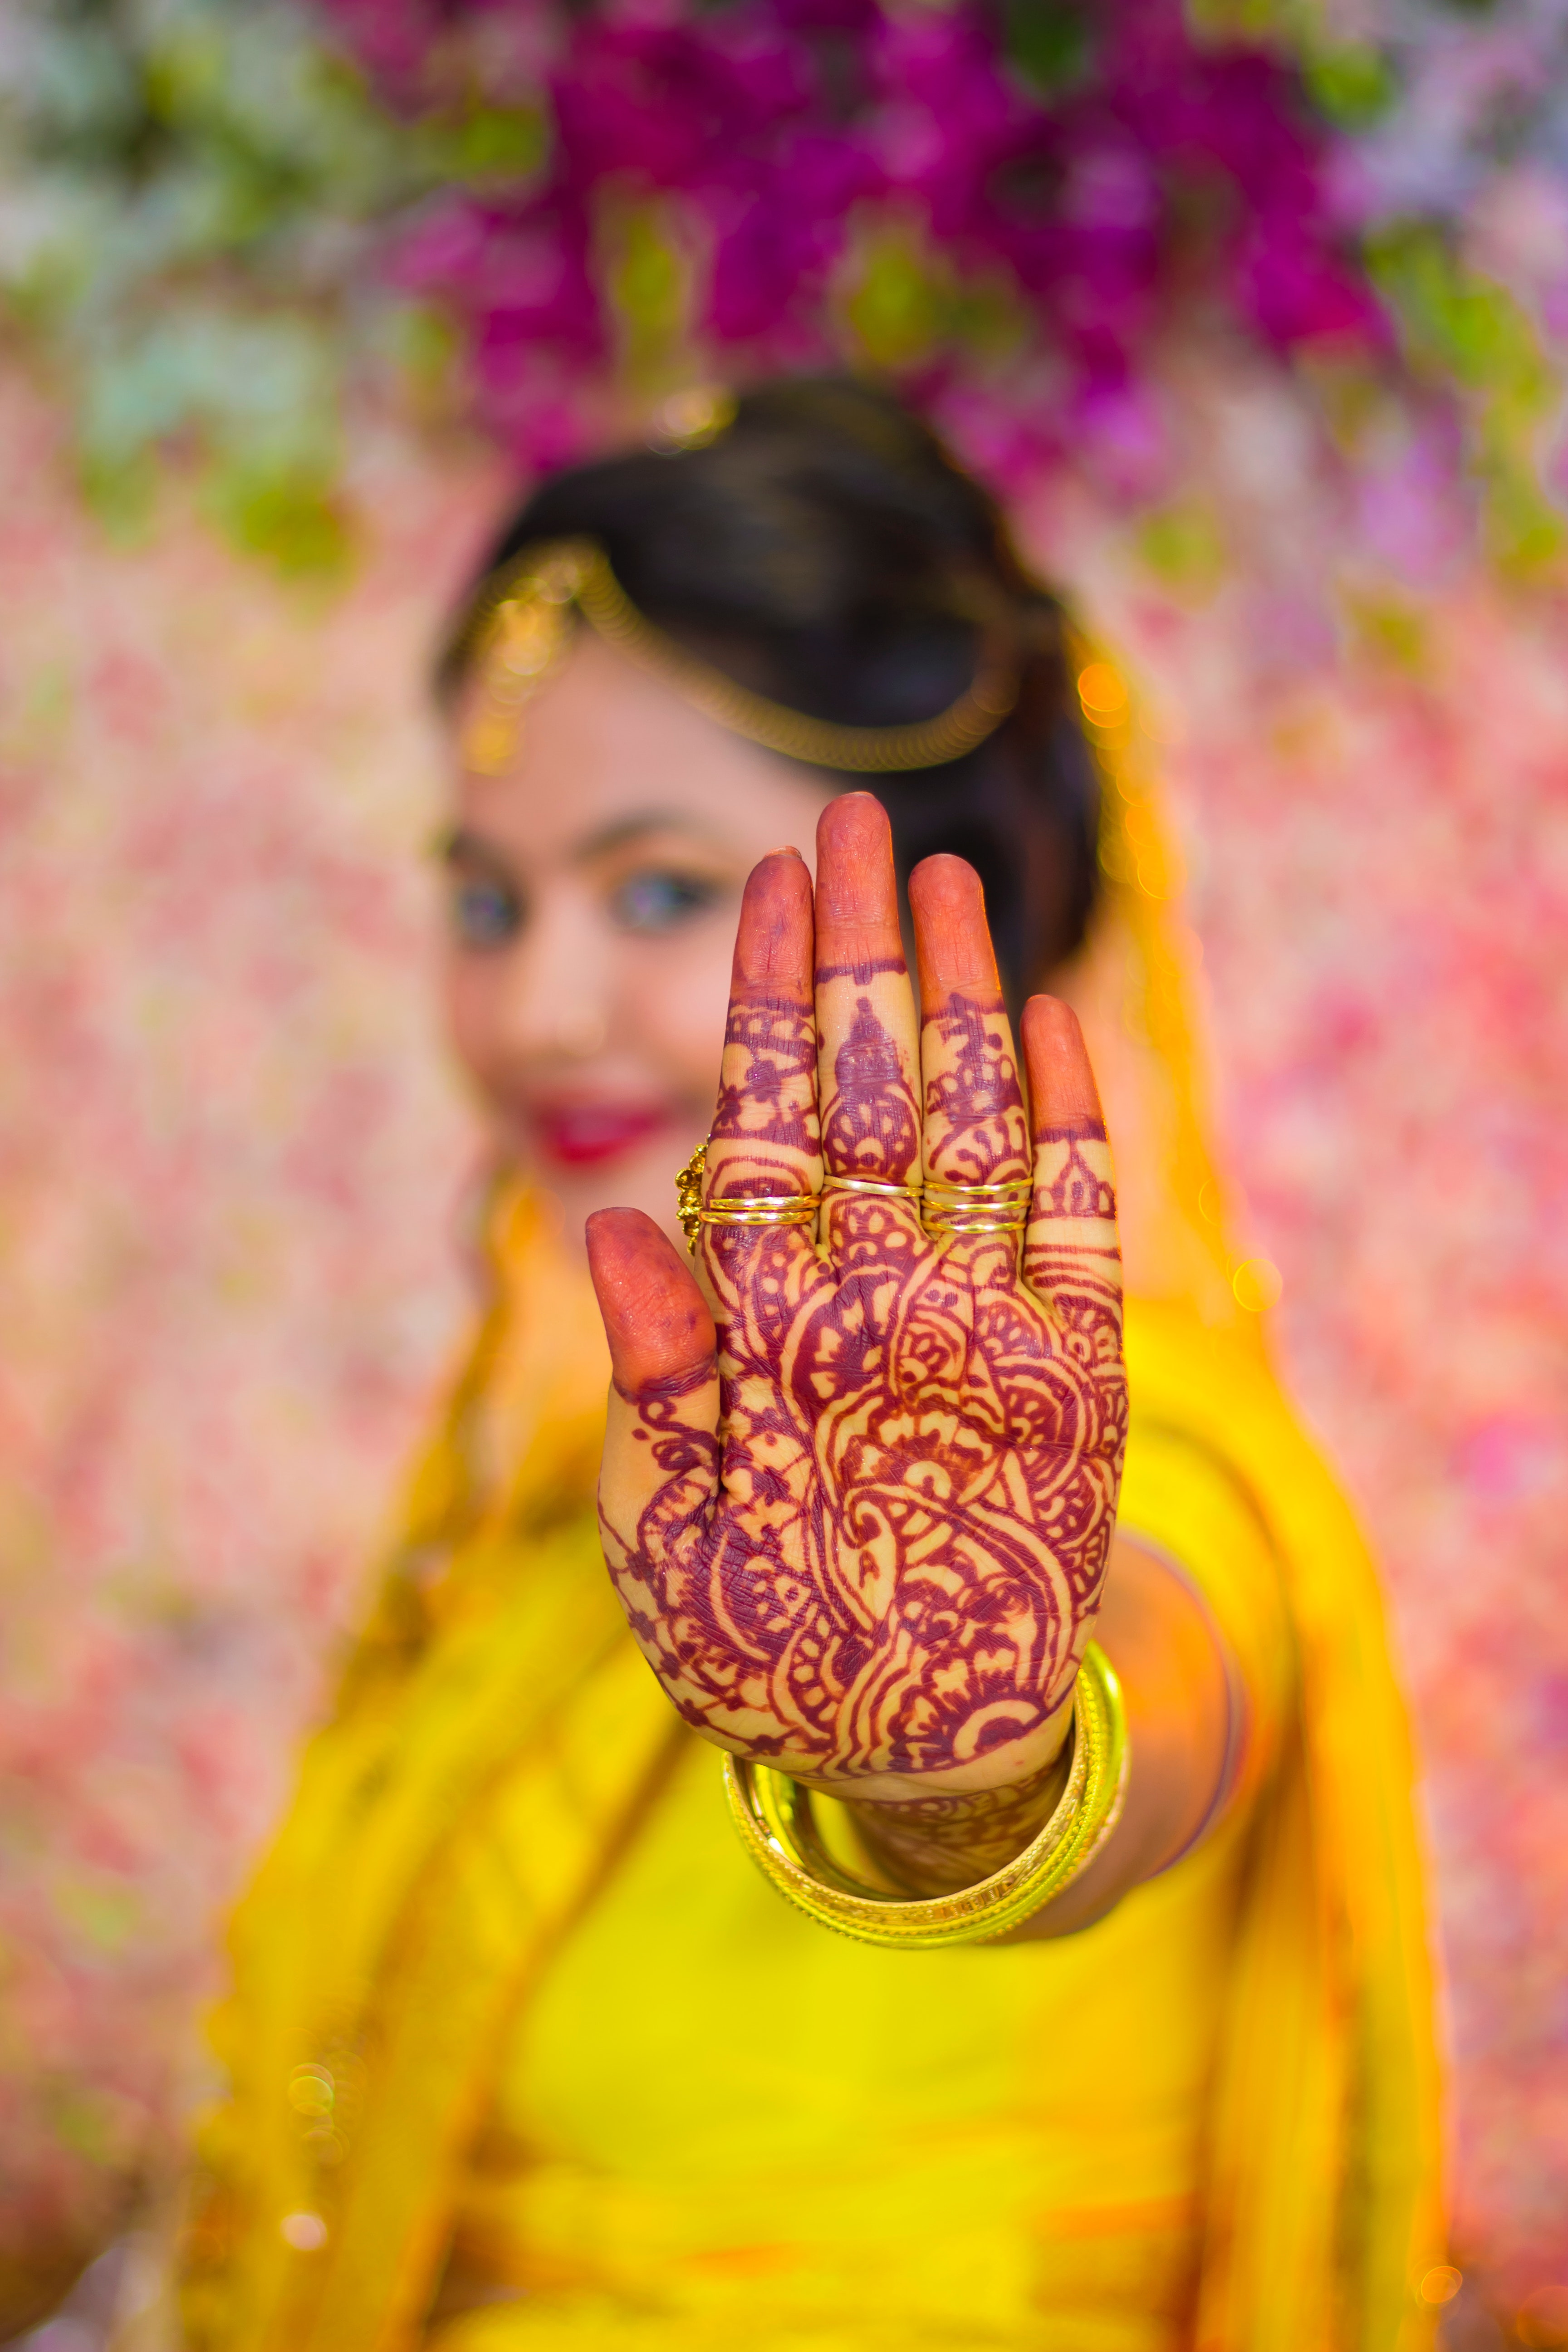
yellow, pattern, pink, mehndi, design, hand, tradition, human, finger, sari, photography, temple, plant, flower, fashion accessory, art